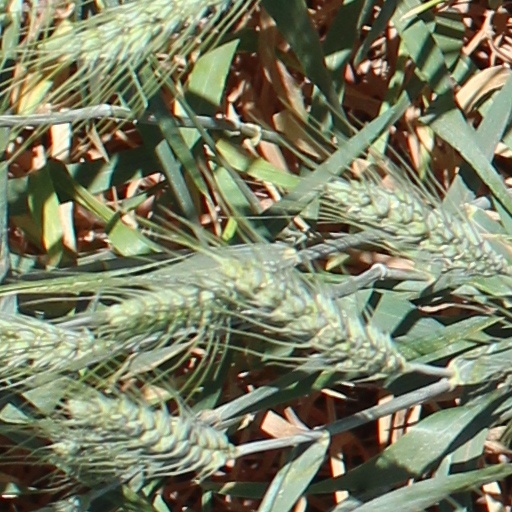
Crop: wheat